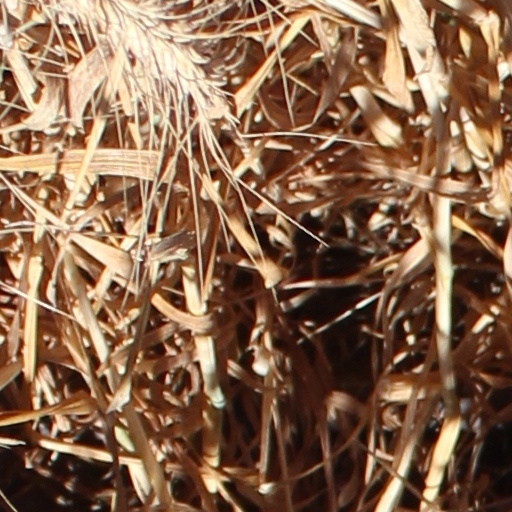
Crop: wheat